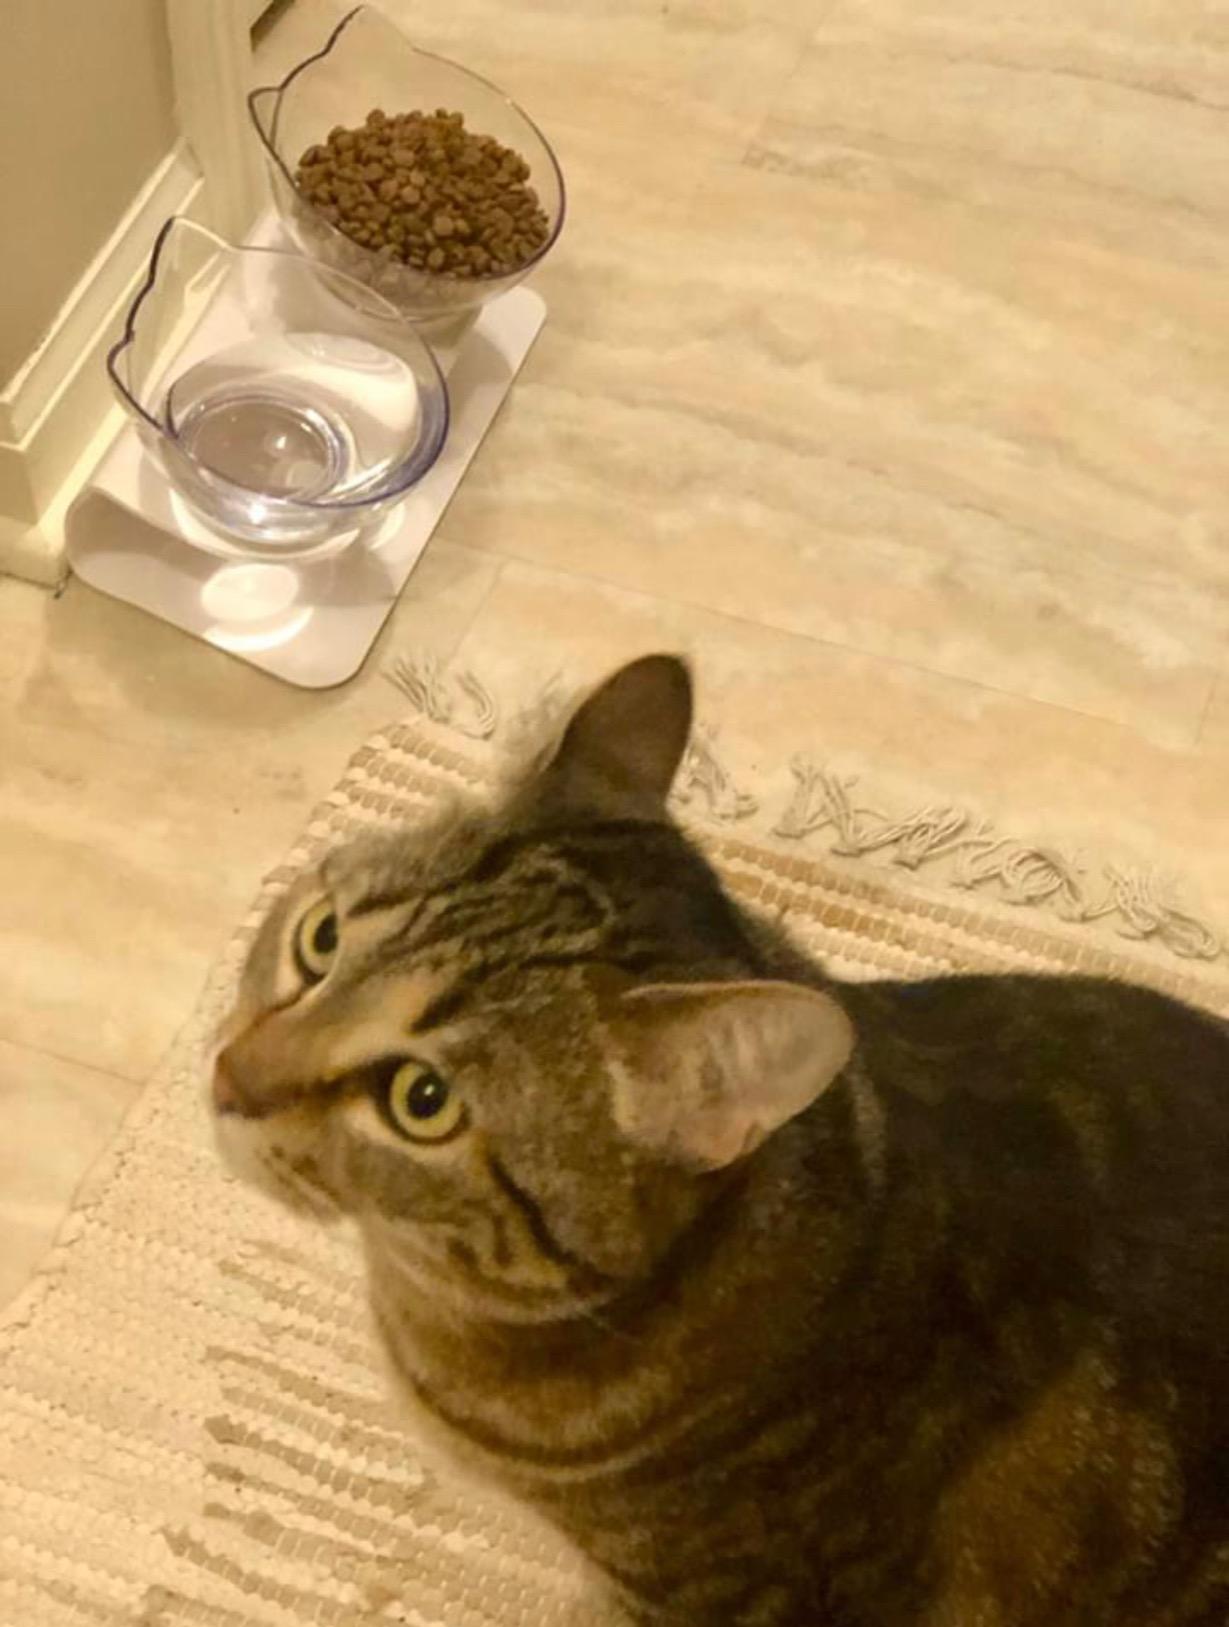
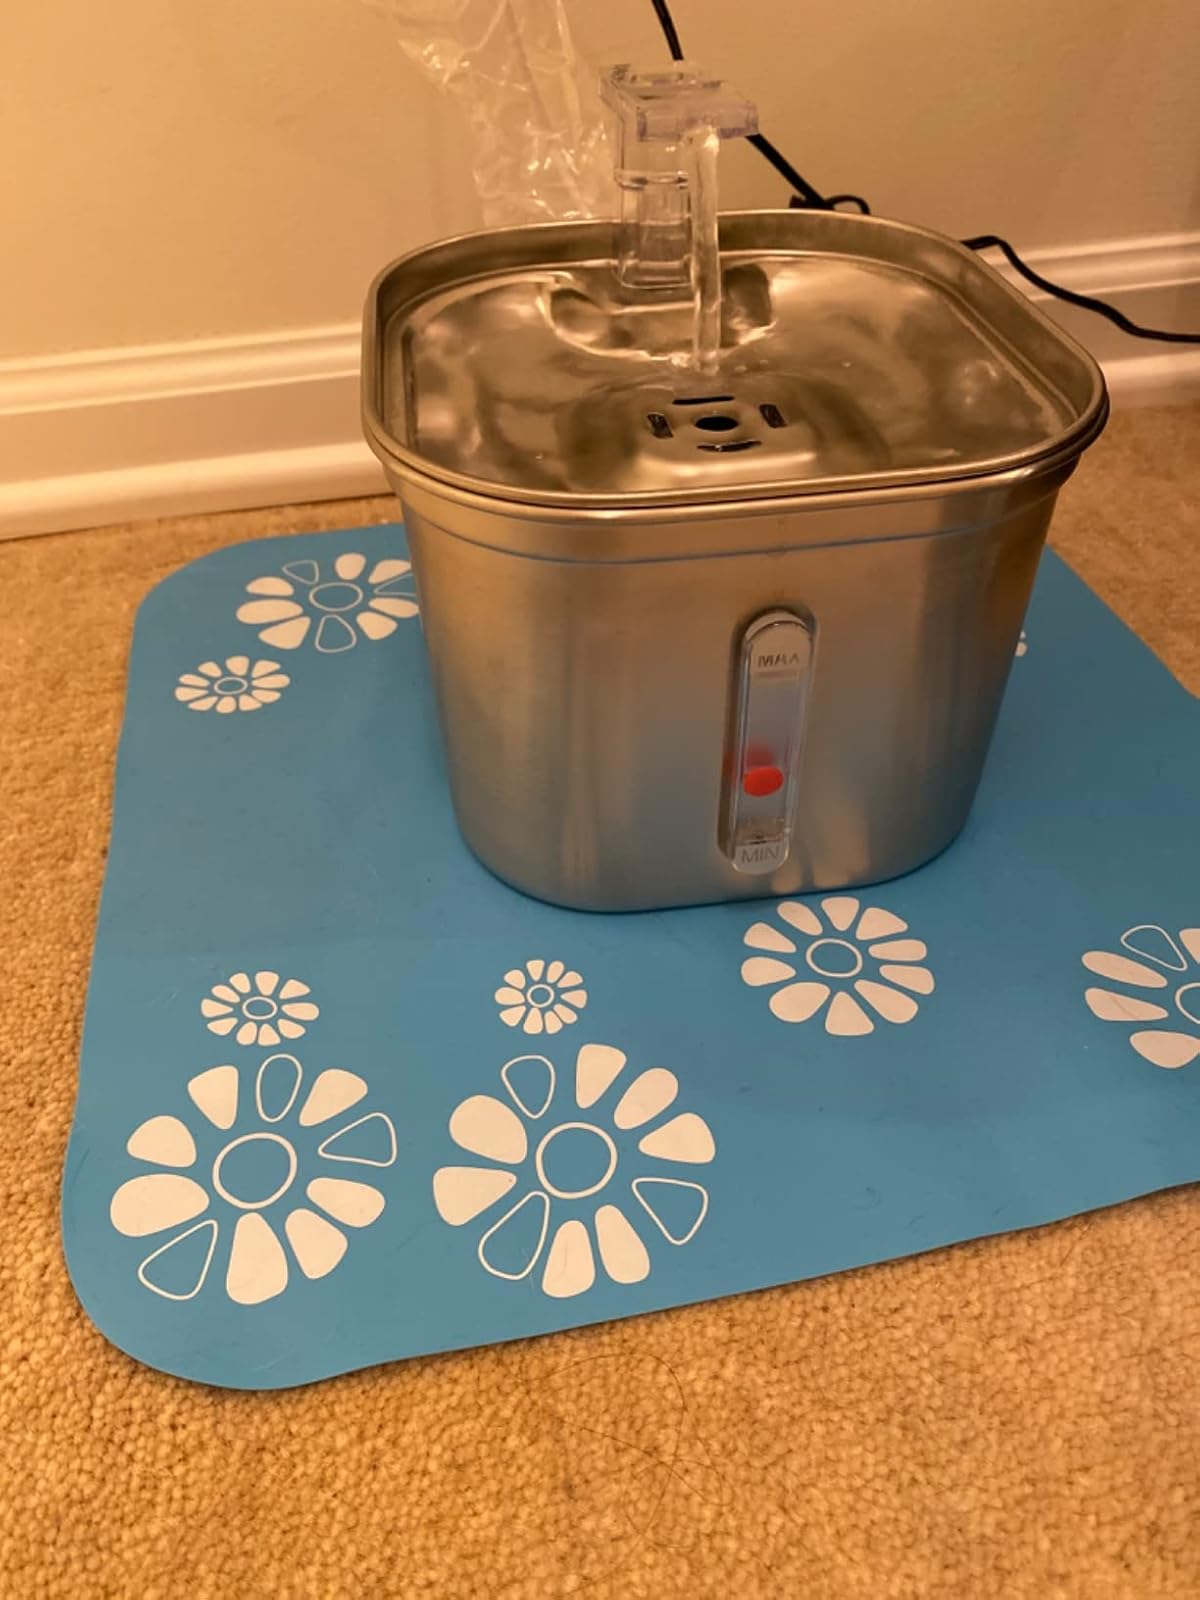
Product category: items_bowl
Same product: no